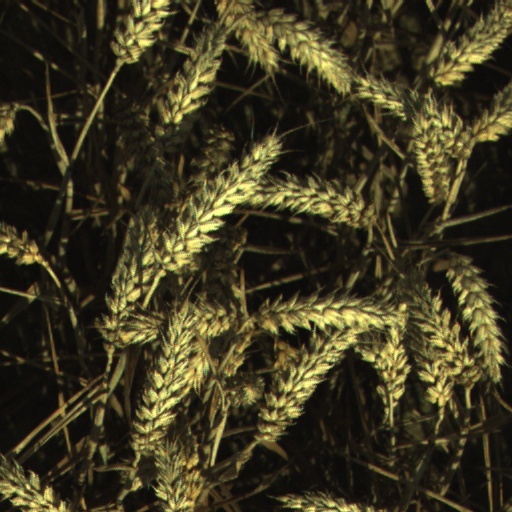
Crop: wheat